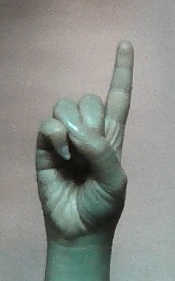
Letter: bb